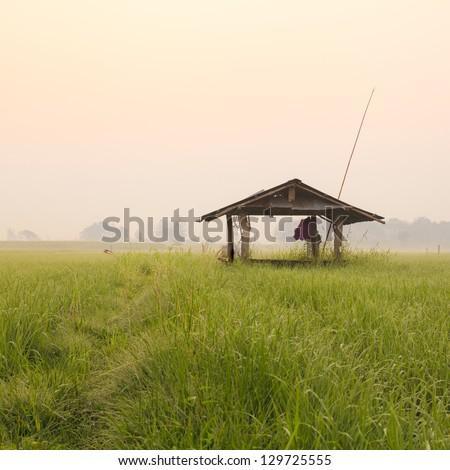
rice fields in the countryside